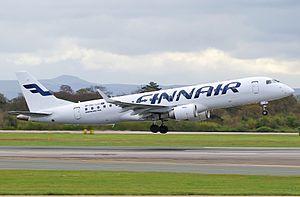
Finnair est une compagnie aérienne finlandaise.